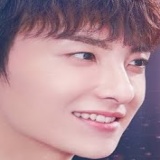
diễn viên Ngưu Tuấn Phong